Powers Highway-Battle Creek Bridge

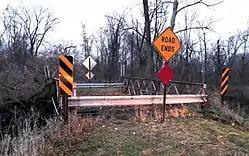

The Powers Highway-Battle Creek Bridge is a bridge that formerly carried Powers Highway over Battle Creek in Brookfield Township, Michigan. It was listed on the National Register of Historic Places in 2000. The bridge is a double-intersection Warren truss, a design noted for its extremely lightweight members and low cost. It is the only known example of its type in Michigan.